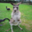
Label: kangaroo